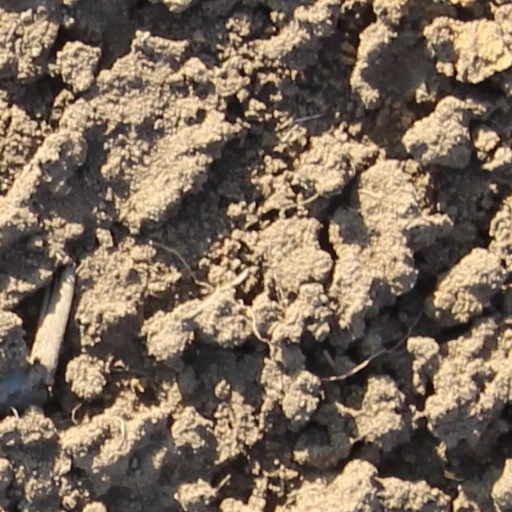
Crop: wheat